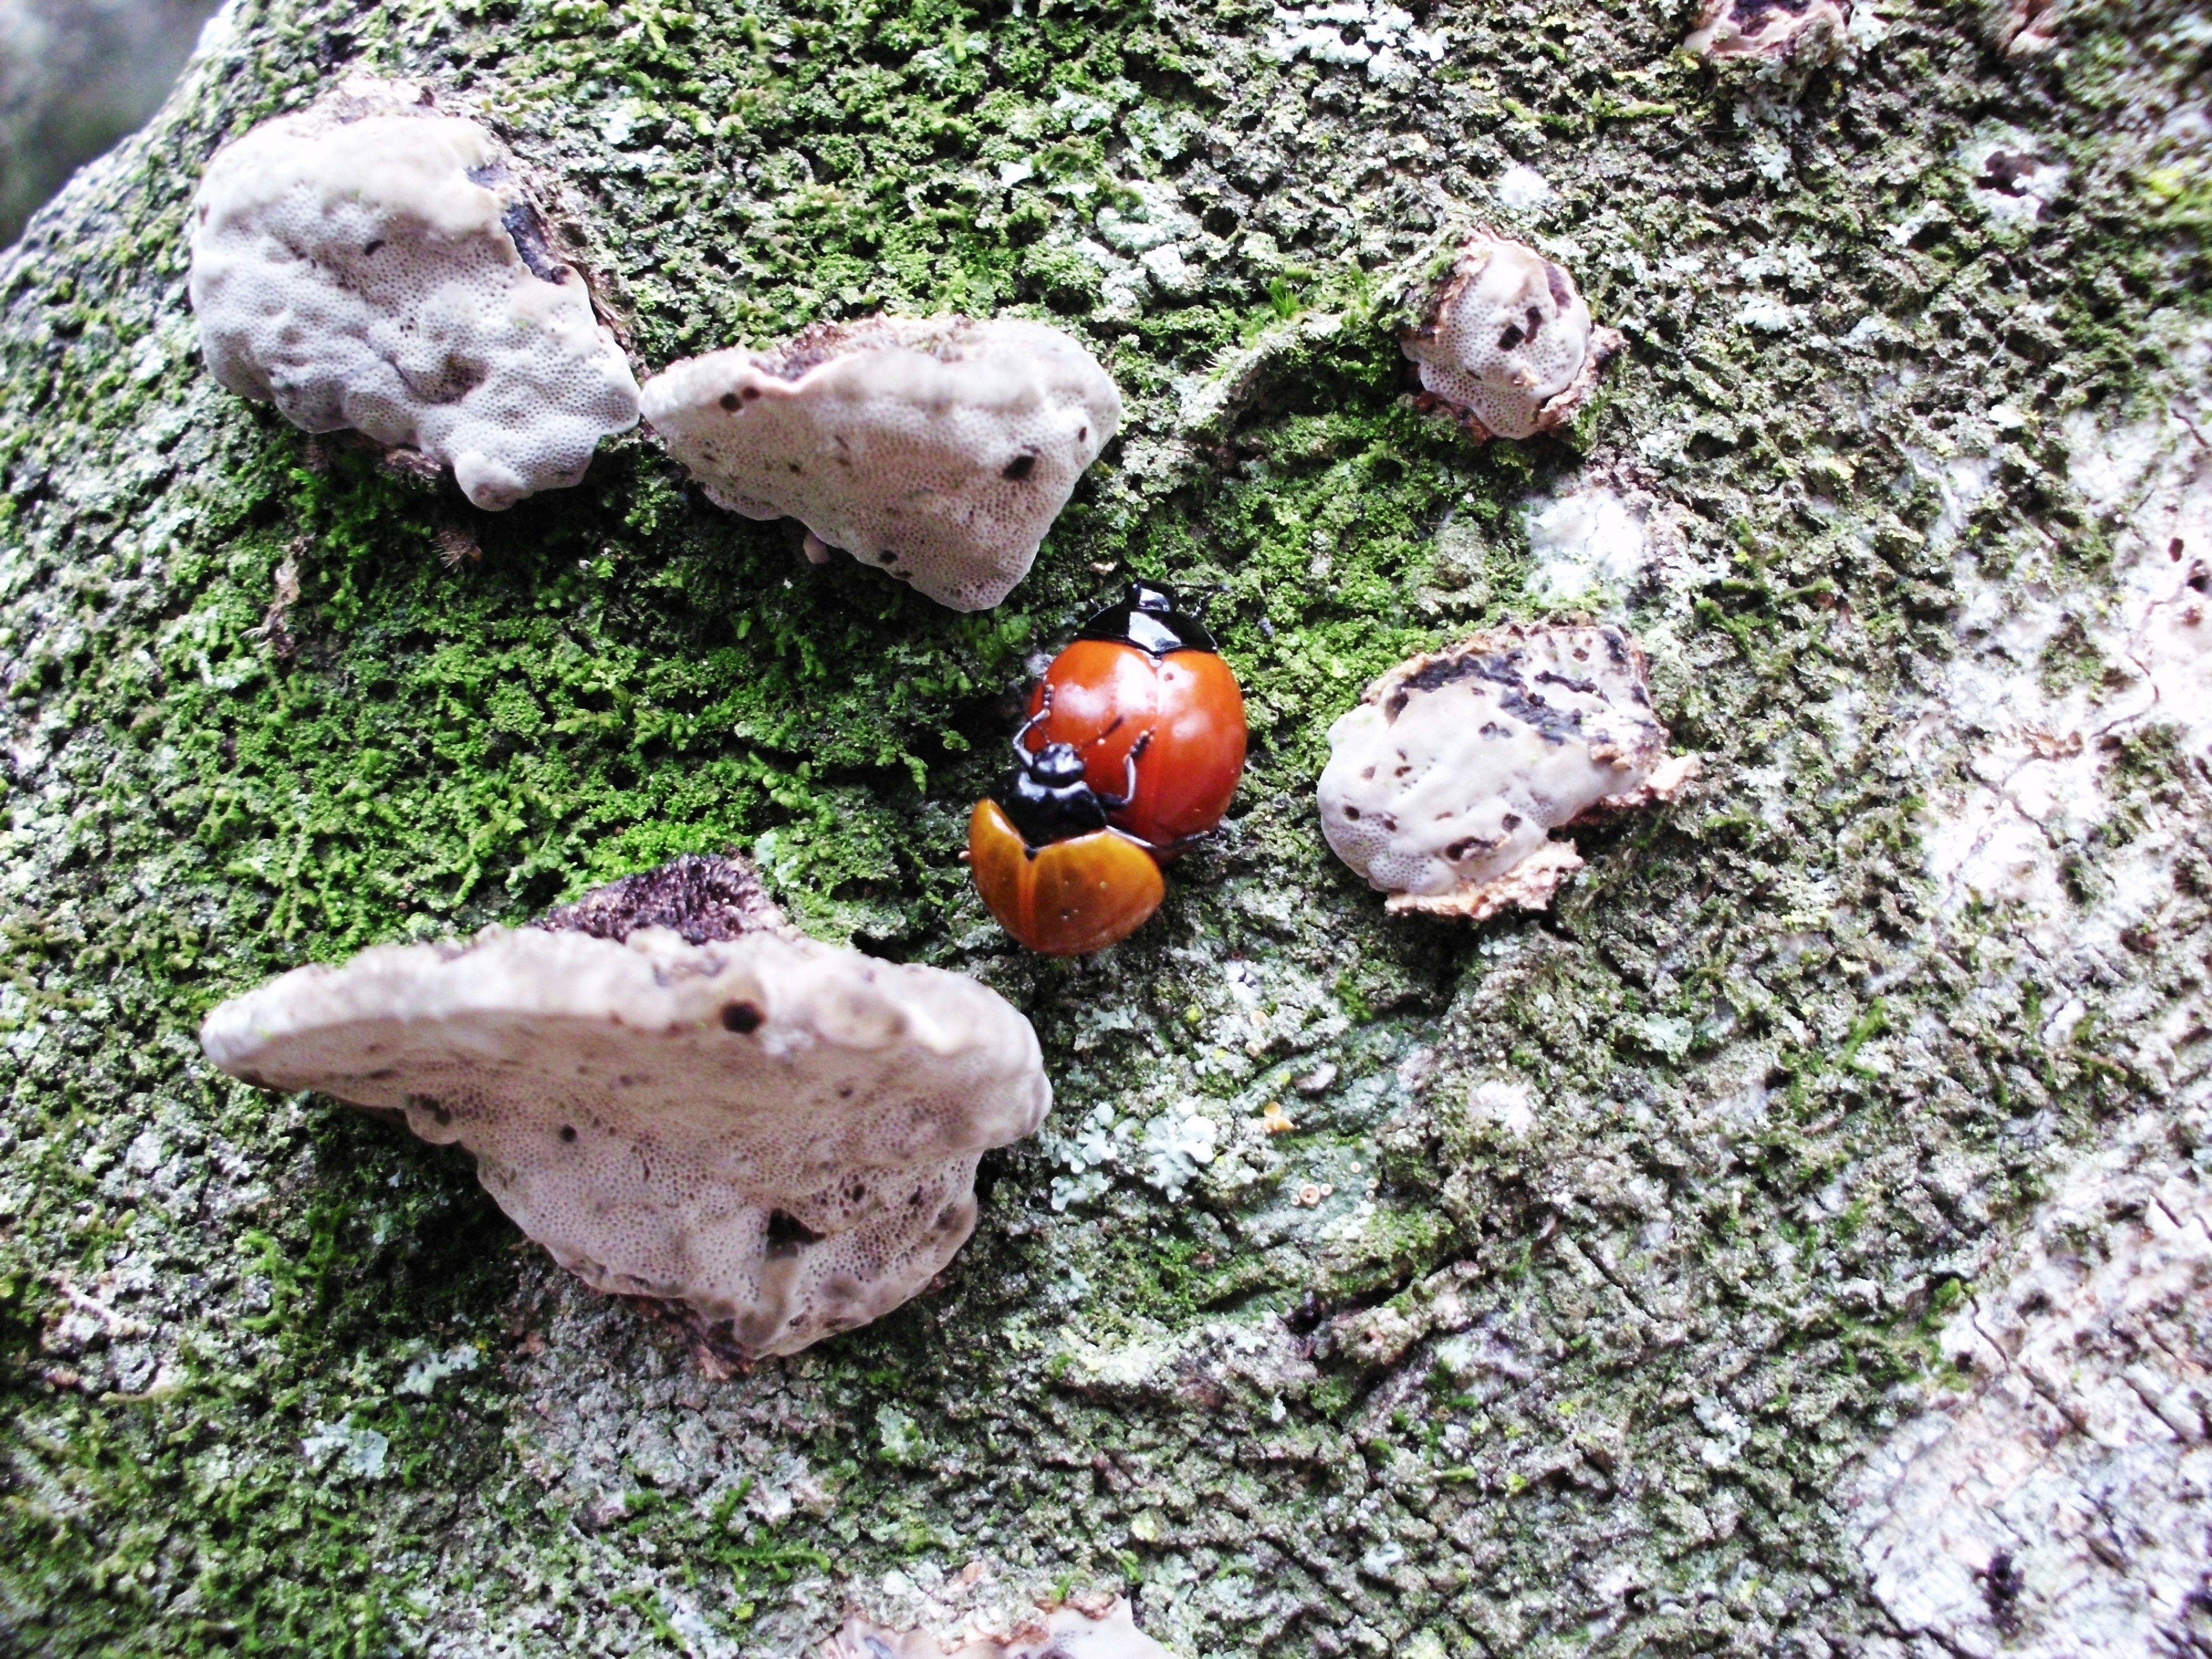
rock, stem, leaf, flower, insect, ladybug, mushroom, flora, fungus, fungi, auriculariales, beetle, copulation, mating, arthropod, edible mushroom, ear nerve, agaricomycetes, auriculariaceae